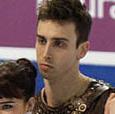
Age: 22